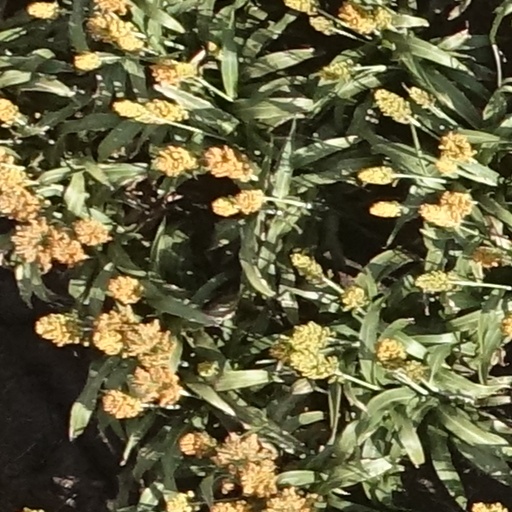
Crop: sorghum